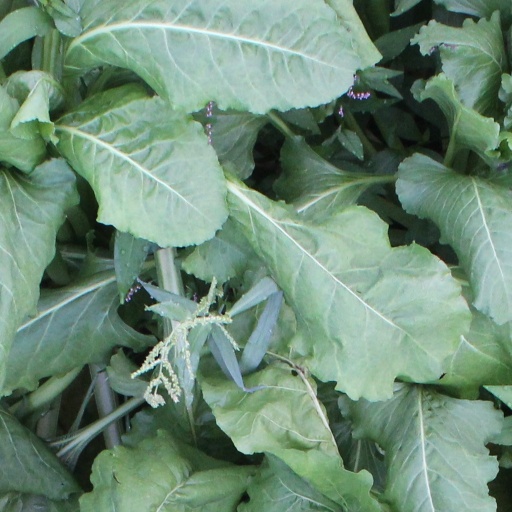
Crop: sugar beet